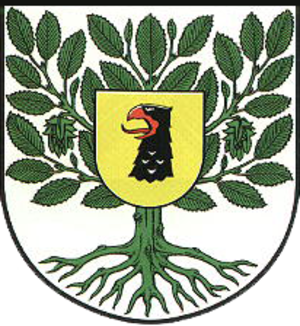
Ahrensbök
Coat of arms of Ahrensbök
Ahrensbök er en amtsfri by i det nordlige Tyskland, beliggende i Østholstein i delstaten Slesvig-Holsten. Ahrensbök ligger ca. 17 km nordvest for Lübeck, og 45 km sydøst for Kiel. Byen havde i 2013 lidt over 8200 indbyggere.